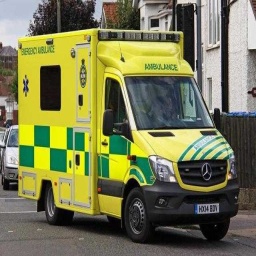
Label: ambulance